Manassa Thomas Pope

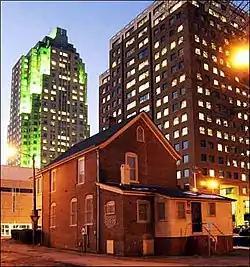
Pope House in 2008

Pope moved to Raleigh in 1899, establishing his doctor's office on Fayetteville Street and later at 13 East Hargett Street. He built his two-story brick home at 511 South Wilmington Street in 1901. The last remaining home from a once segregated neighborhood of middle class African Americans, it is now the M. T. Pope House Museum.